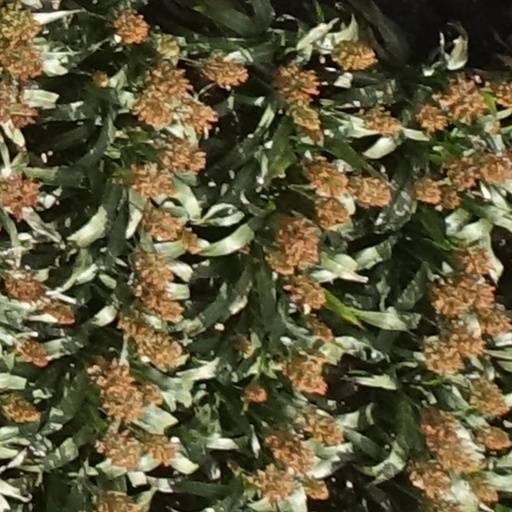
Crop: sorghum